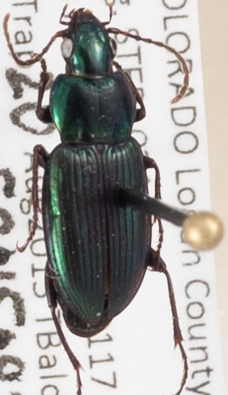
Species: Poecilus scitulus
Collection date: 2015-08-20
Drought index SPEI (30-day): -0.362
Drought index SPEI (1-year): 1.594
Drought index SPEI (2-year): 1.69